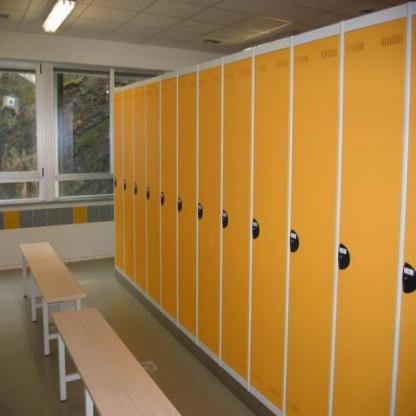
Scene: Indoor